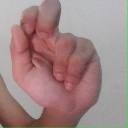
अक्षर: ढ